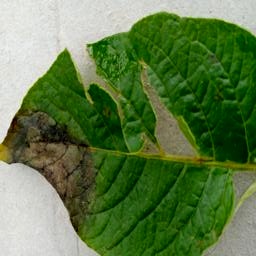
Etiqueta: Late Blight